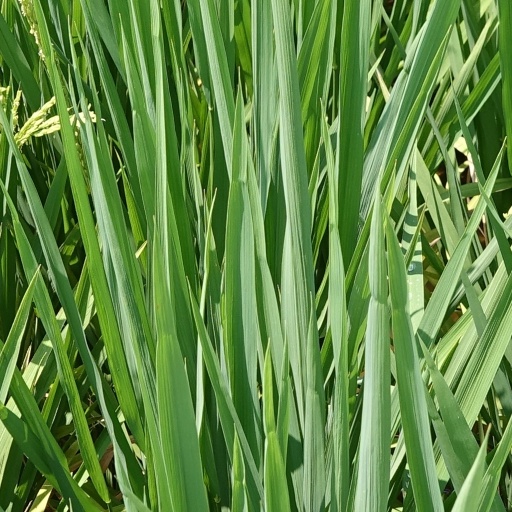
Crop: rice